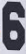
Number: 6